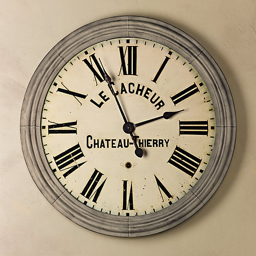
a reproduction of old clocks